Heroes of Fort Worth

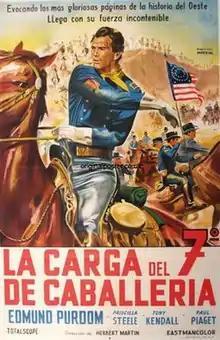

Heroes of Fort Worth or Gli eroi di Fort Worth is a 1965 Italian Spaghetti Western film directed by Alberto De Martino.